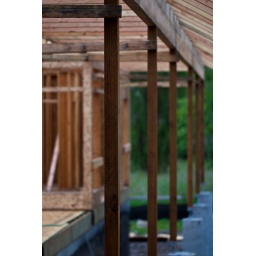
Long covered porch in front of out bedroom and extending down to the pool house